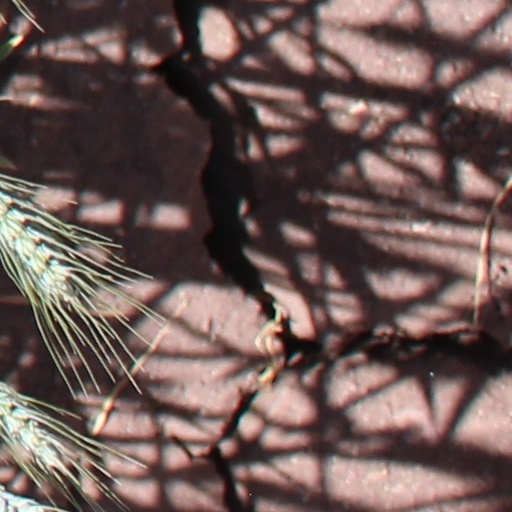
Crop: wheat